Telmana, Leningrad Oblast

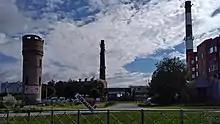
Telmana settlement entrance

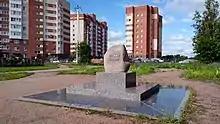
Granit Nauki monument at Telmana settlement

Telmana is a rural locality (a logging depot settlement) in Tosnensky District of Leningrad Oblast, Russia, located almost adjacent to the municipal city of Kolpino on the territory of the federal city of St. Petersburg. Population: